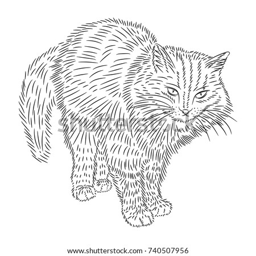
vector illustration of a cat drawn with black strokes on a white background